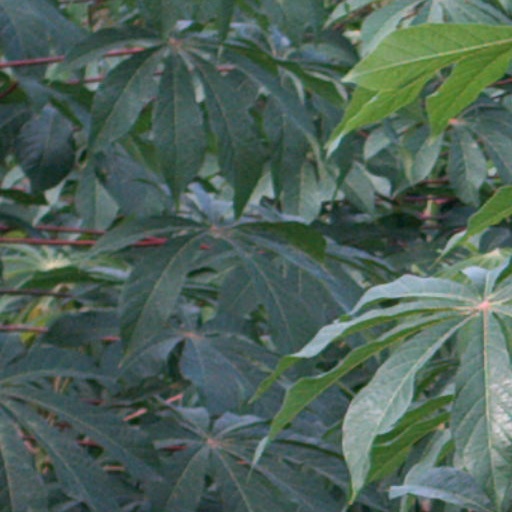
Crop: cassava